Bodysgallen Hall

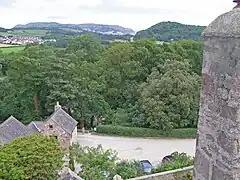
View from the tower of Bodysgallen Hall.

Richard Mostyn, the High Sheriff of Carnarvonshire, as it was called then, owned Bodysgallen in Elizabethan times. On the marriage of Richard Mostyn's daughter Margaret to Hugh Wynn (born 1620) that Bodysgallen, along with Berthdu, passed to the Wynn family. Richard Mostyn's son, Colonel (and governor) Roger Mostyn, is thought to have added the northwest wing to Bodysgallen, while Roger's son Dr Hugh Wynn, Prebendary of St Paul's Cathedral and Salisbury Cathedral, is responsible for the northeast wing which had a date stone of 1730.